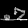
Label: Sandal